Nottingham

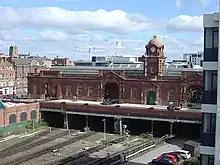
Nottingham railway station

There is a Vue International and a Showcase in the city. Independent cinemas include the Arthouse Broadway Cinema in Hockley, and the four-screen Art Deco Savoy Cinema.